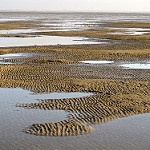
Label: sea